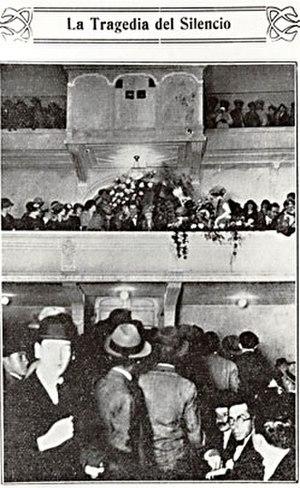
Spectateurs au théâtre Faenza de Bogota pour la sortie de ""La strategia del silencio"" le 18 juillet 1924."
La tragedia del silencio est un long métrage muet colombien en noir et blanc réalisé par Arturo Acevedo Vallarino et présenté au public pour la première fois le 18 juillet 1924 au théâtre Faenza de Bogota, en Colombie. Considéré comme le premier film entièrement colombien, il relate l'histoire d'un homme qui serait atteint de la lèpre. Par ailleurs, c'est le seul film colombien durant la période du cinéma muet pour lequel une musique originale, interprétée durant la projection, ait été composée, cette dernière ayant été écrite par Alberto Urdaneta Forero.